Rope stretcher

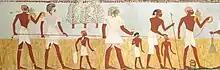
A rope being used to measure fields. Taken from the Tomb of Menna, "TT69".

In ancient Egypt, a rope stretcher (or harpedonaptai) was a surveyor who measured real property demarcations and foundations using knotted cords, stretched so the rope did not sag. The practice is depicted in tomb paintings of the Theban Necropolis. Rope stretchers used 3-4-5 triangles and the plummet, which are still in use by modern surveyors.